Louis W. Roberts

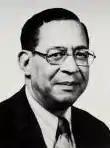

Louis Wright Roberts (September1, 1913November3, 1995) was an African American microwave physicist. In the 1960s, he was the chief of the Microwave Laboratory at NASA's Electronics Research Center. In the 1970s and 1980s he worked at the United States Department of Transportation's John A. Volpe National Transportation Systems Center, beginning in senior research positions and ultimately becoming the director of the center. His research focused on optics and microwave engineering.